Steve Novick

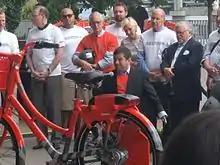
Novick speaks at the launch event for Biketown

Novick is an attorney and former U.S. Department of Justice litigator. He spent nearly ten years arguing on behalf of the Environmental Protection Agency (EPA), culminating in the Love Canal case in upstate New York, on which he served as lead counsel.